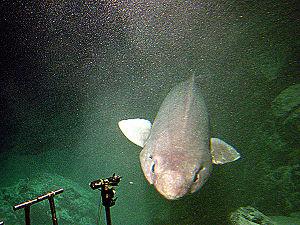
Le requin à longue dorsale, est une espèce de poissons cartilagineux parfois dénommée faux requin-chat.
Les Pseudotriakidae sont une famille de requins de l'ordre des Carcharhiniformes. Elle contient quatre espèces, réparties en trois genres.